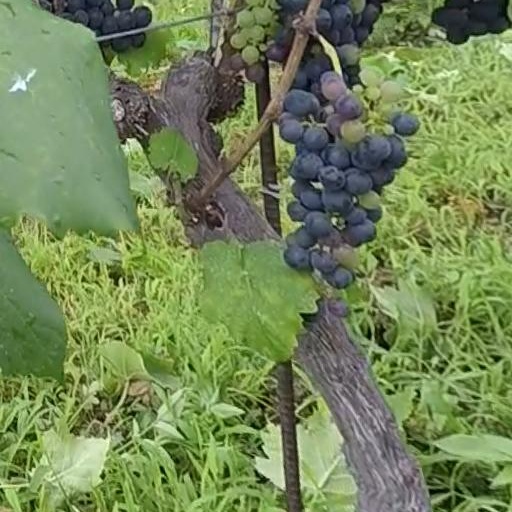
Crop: grape